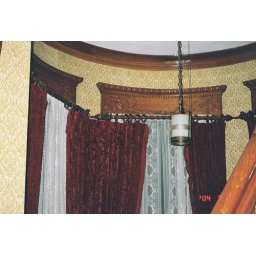
curved windows in turret room - first floor